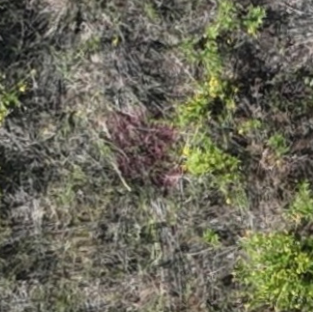
Month: july
Dye color: red
Dye concentration: low